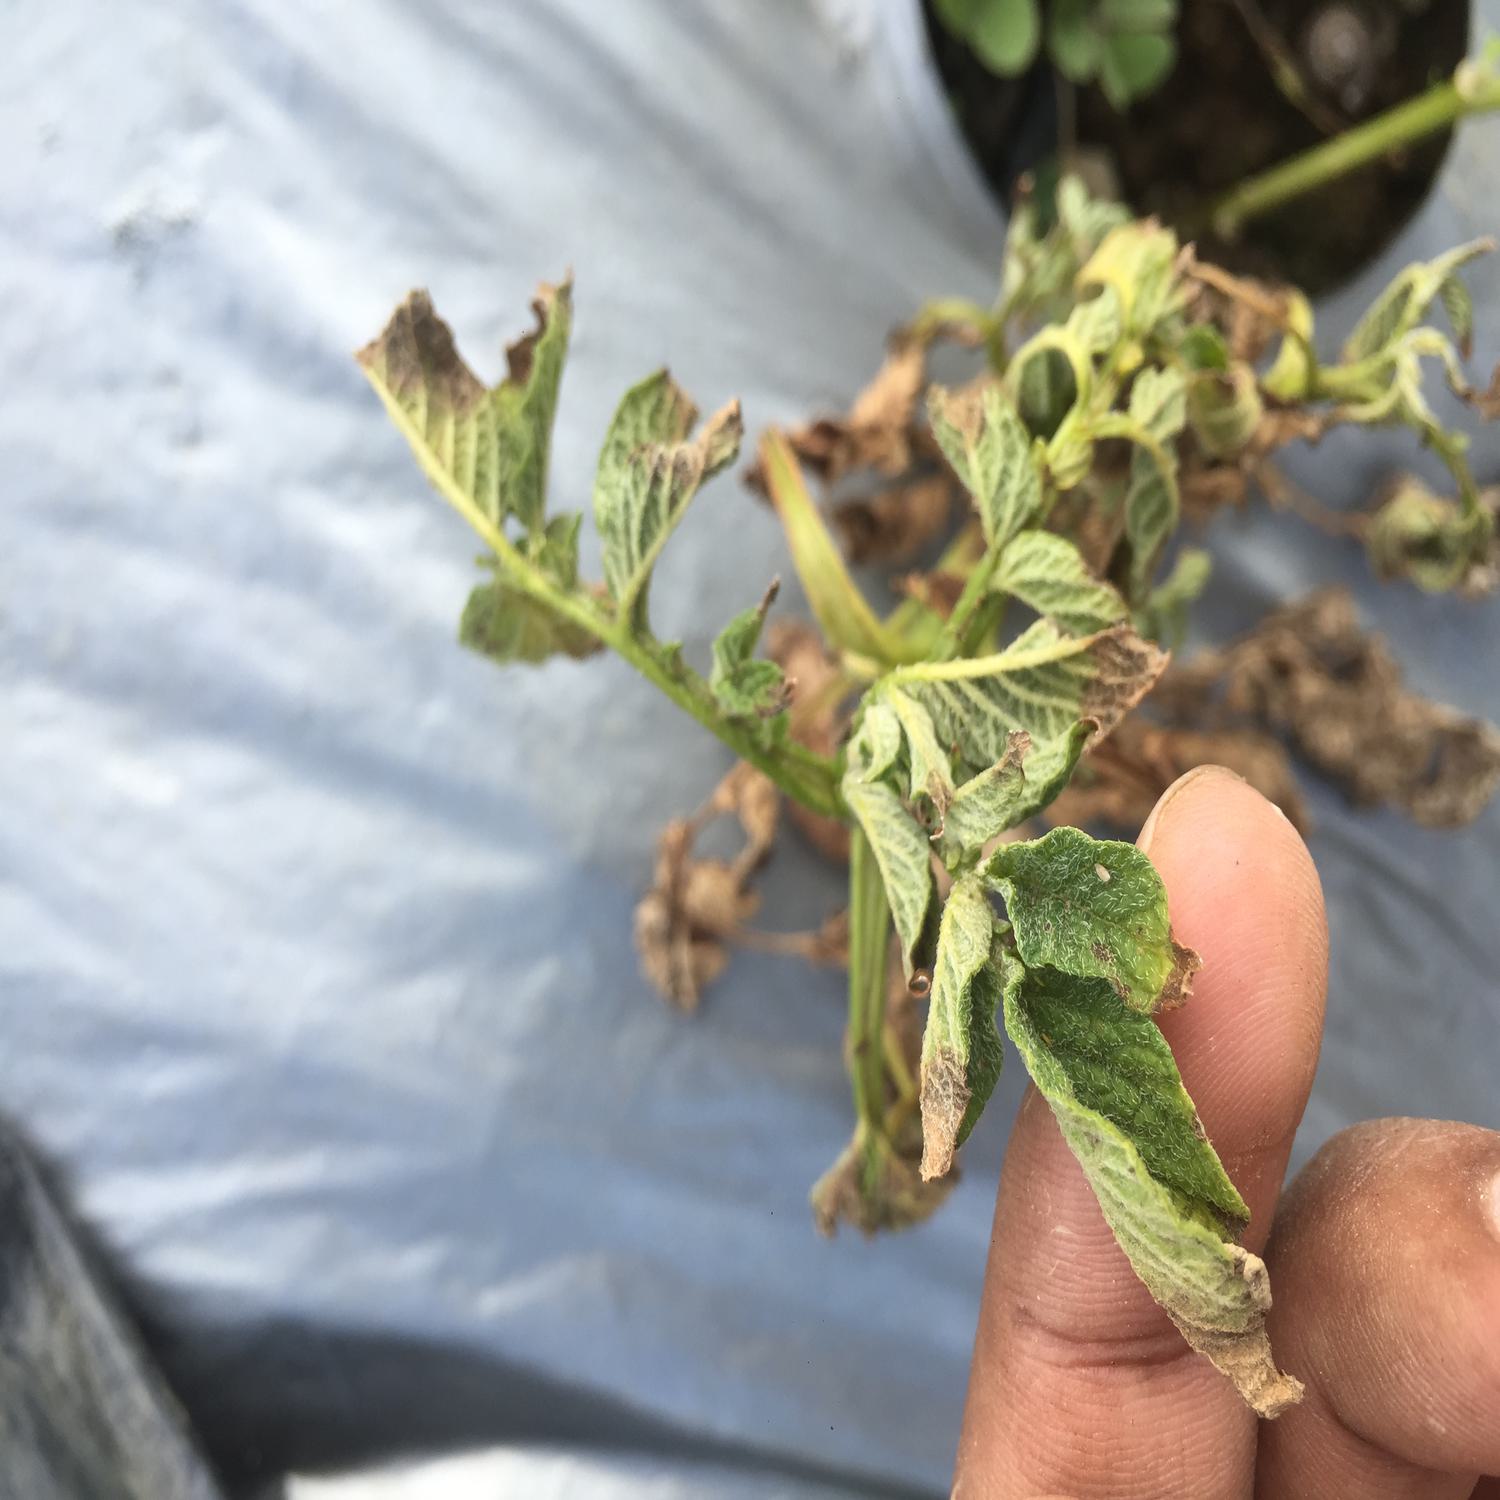
Label: Bacteria